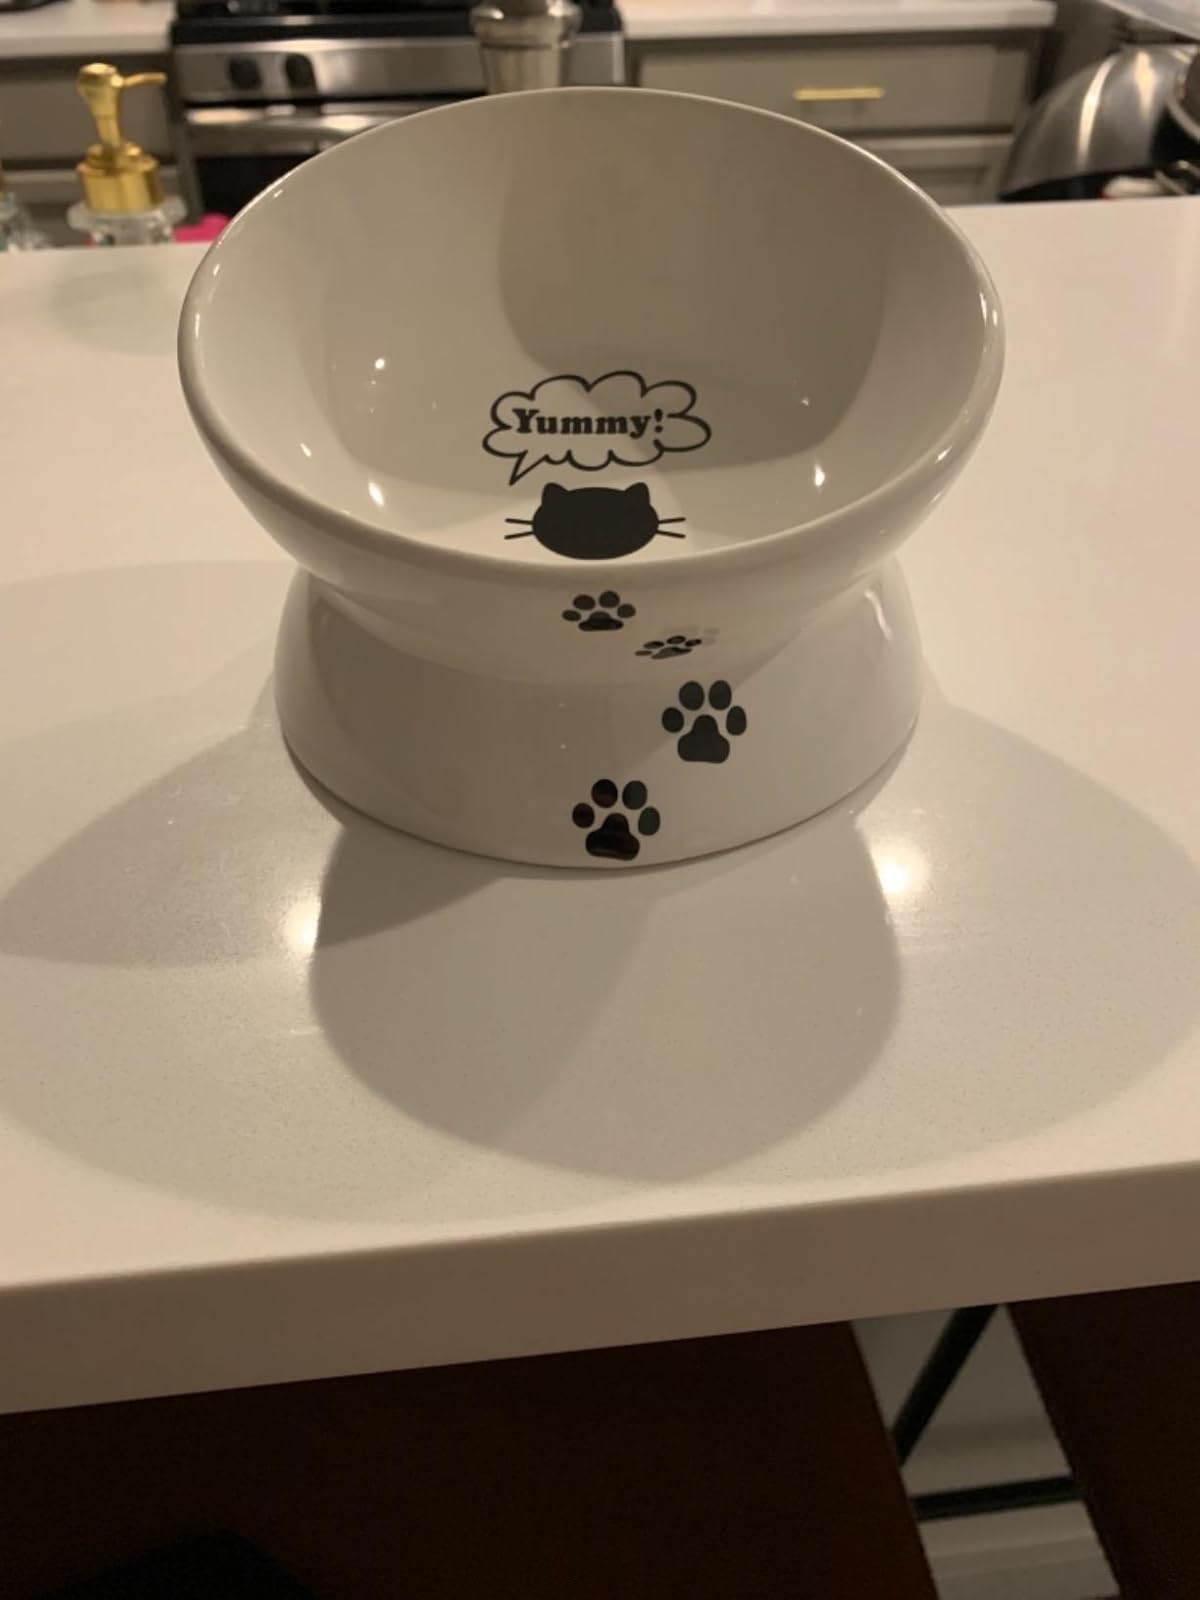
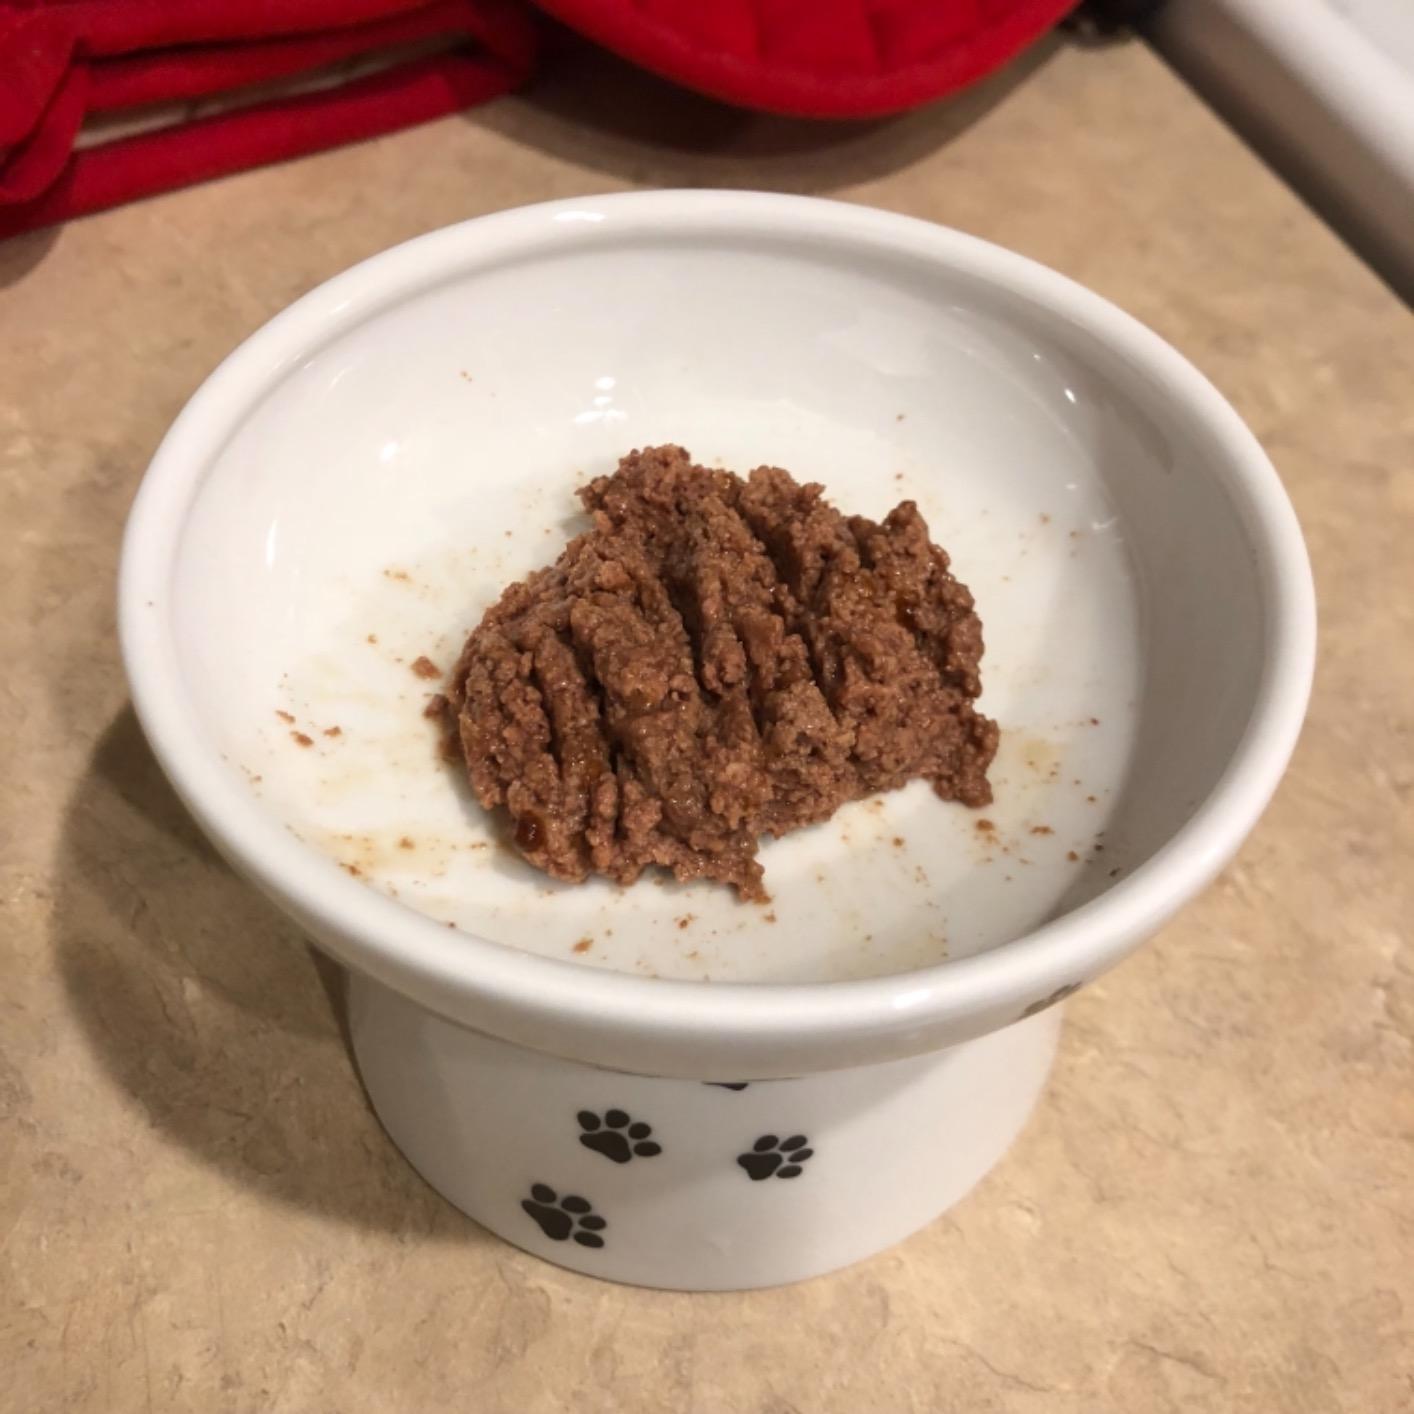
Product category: items_bowl
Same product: no